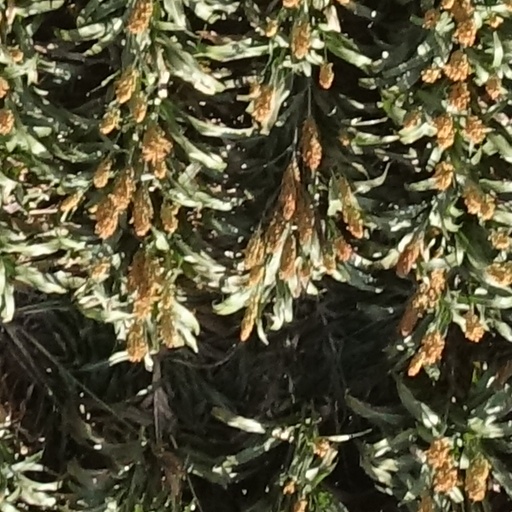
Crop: sorghum